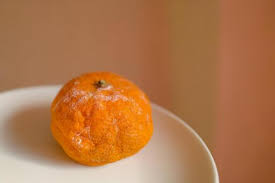
Waste category: biological